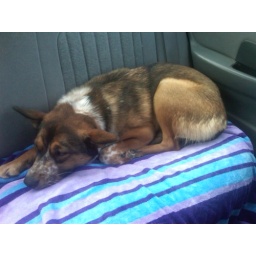
Hope sleeping in the car after a long day of geocaching..